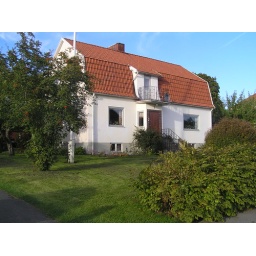
The house where Daniel lives in the basement, with grandma on ground floor and cousin with wife on the top floor.